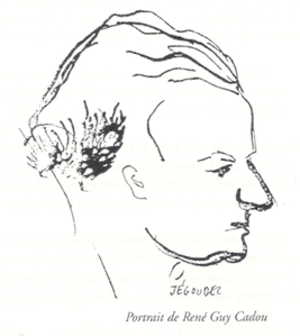
Portrait de René Guy Cadou par Jean Jégoudez
Jean Jégoudez, est un peintre français, né à Paris le 4 juillet 1915, mort à Grasse le 5 mars 2007. Certains thèmes, tels la nature ou les visages réduits plus tard aux seuls yeux, sont récurrents dans son œuvre, bien que celle-ci, tantôt figurative, tantôt abstraite, ait profondément évolué.
René Guy Cadou est un poète français, né le 15 février 1920 à Sainte-Reine-de-Bretagne et mort le 20 mars 1951 à 31 ans à Louisfert. Il a publié de 1936 à 1951.